Slavery in New Spain

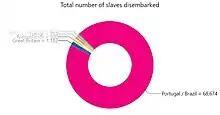

In addition to the Indians and the Spaniards, Africans constitute the third root of mestizo society in Mexico, which has its origin in New Spain. The international commercial exchanges of that period included humans. Europeans traded in Africa for captives taken in warfare, and began to export them to the Americas. Most of the African population arrived in New Spain as slaves, where they were used for heavy labor. Due to the reduction in the Indigenous population, primarily due to infectious diseases, but also warfare and social disruption, Europeans took millions of people from Africa to be used as enslaved laborers. They disrupted numerous societies by taking their young people in their prime. Many enslaved Africans died during what became known as the Middle Passage, and others in the New World because of harsh conditions, especially in Caribbean colonies and South America.